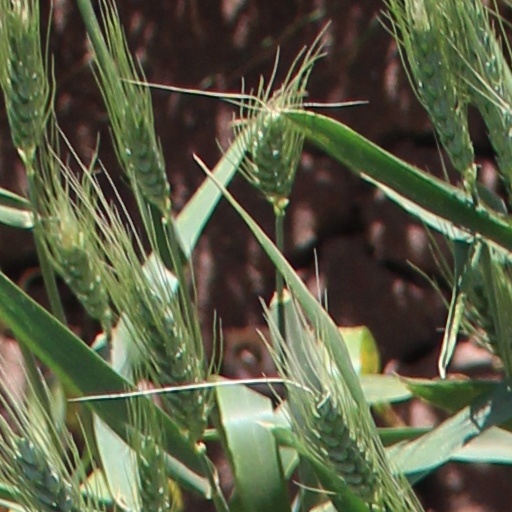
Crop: wheat